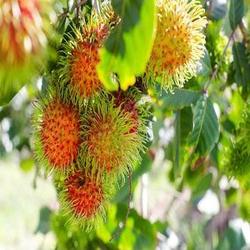
Label: Rambutan